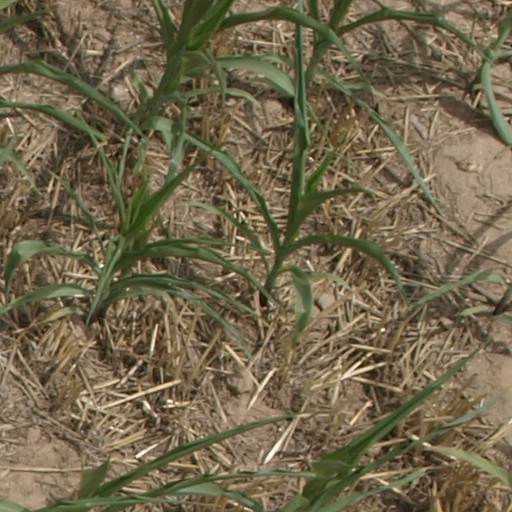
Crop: maize; corn